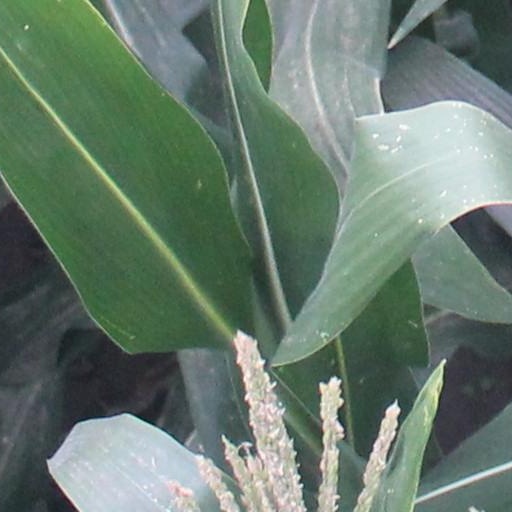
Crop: maize; corn